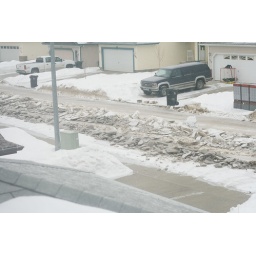
The street in front of our house